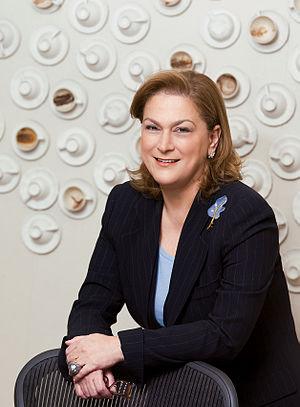
Güler Sabanci est l’actuelle PDG du conglomérat turc Sabancı Holding, le second en Turquie.